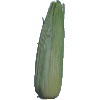
Label: Corn Husk 1